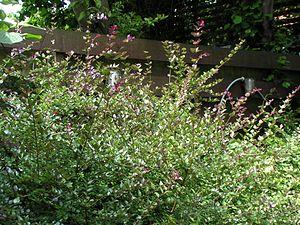
Lonicera nitida, le Chèvrefeuille arbustif ou Chèvrefeuille nain, est un arbrisseau de la famille des caprifoliacées.